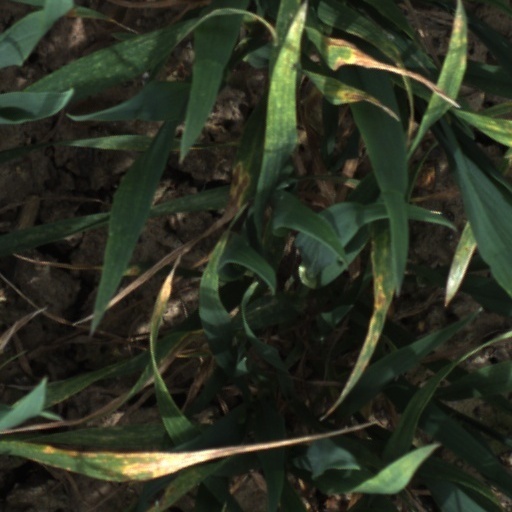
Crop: wheat